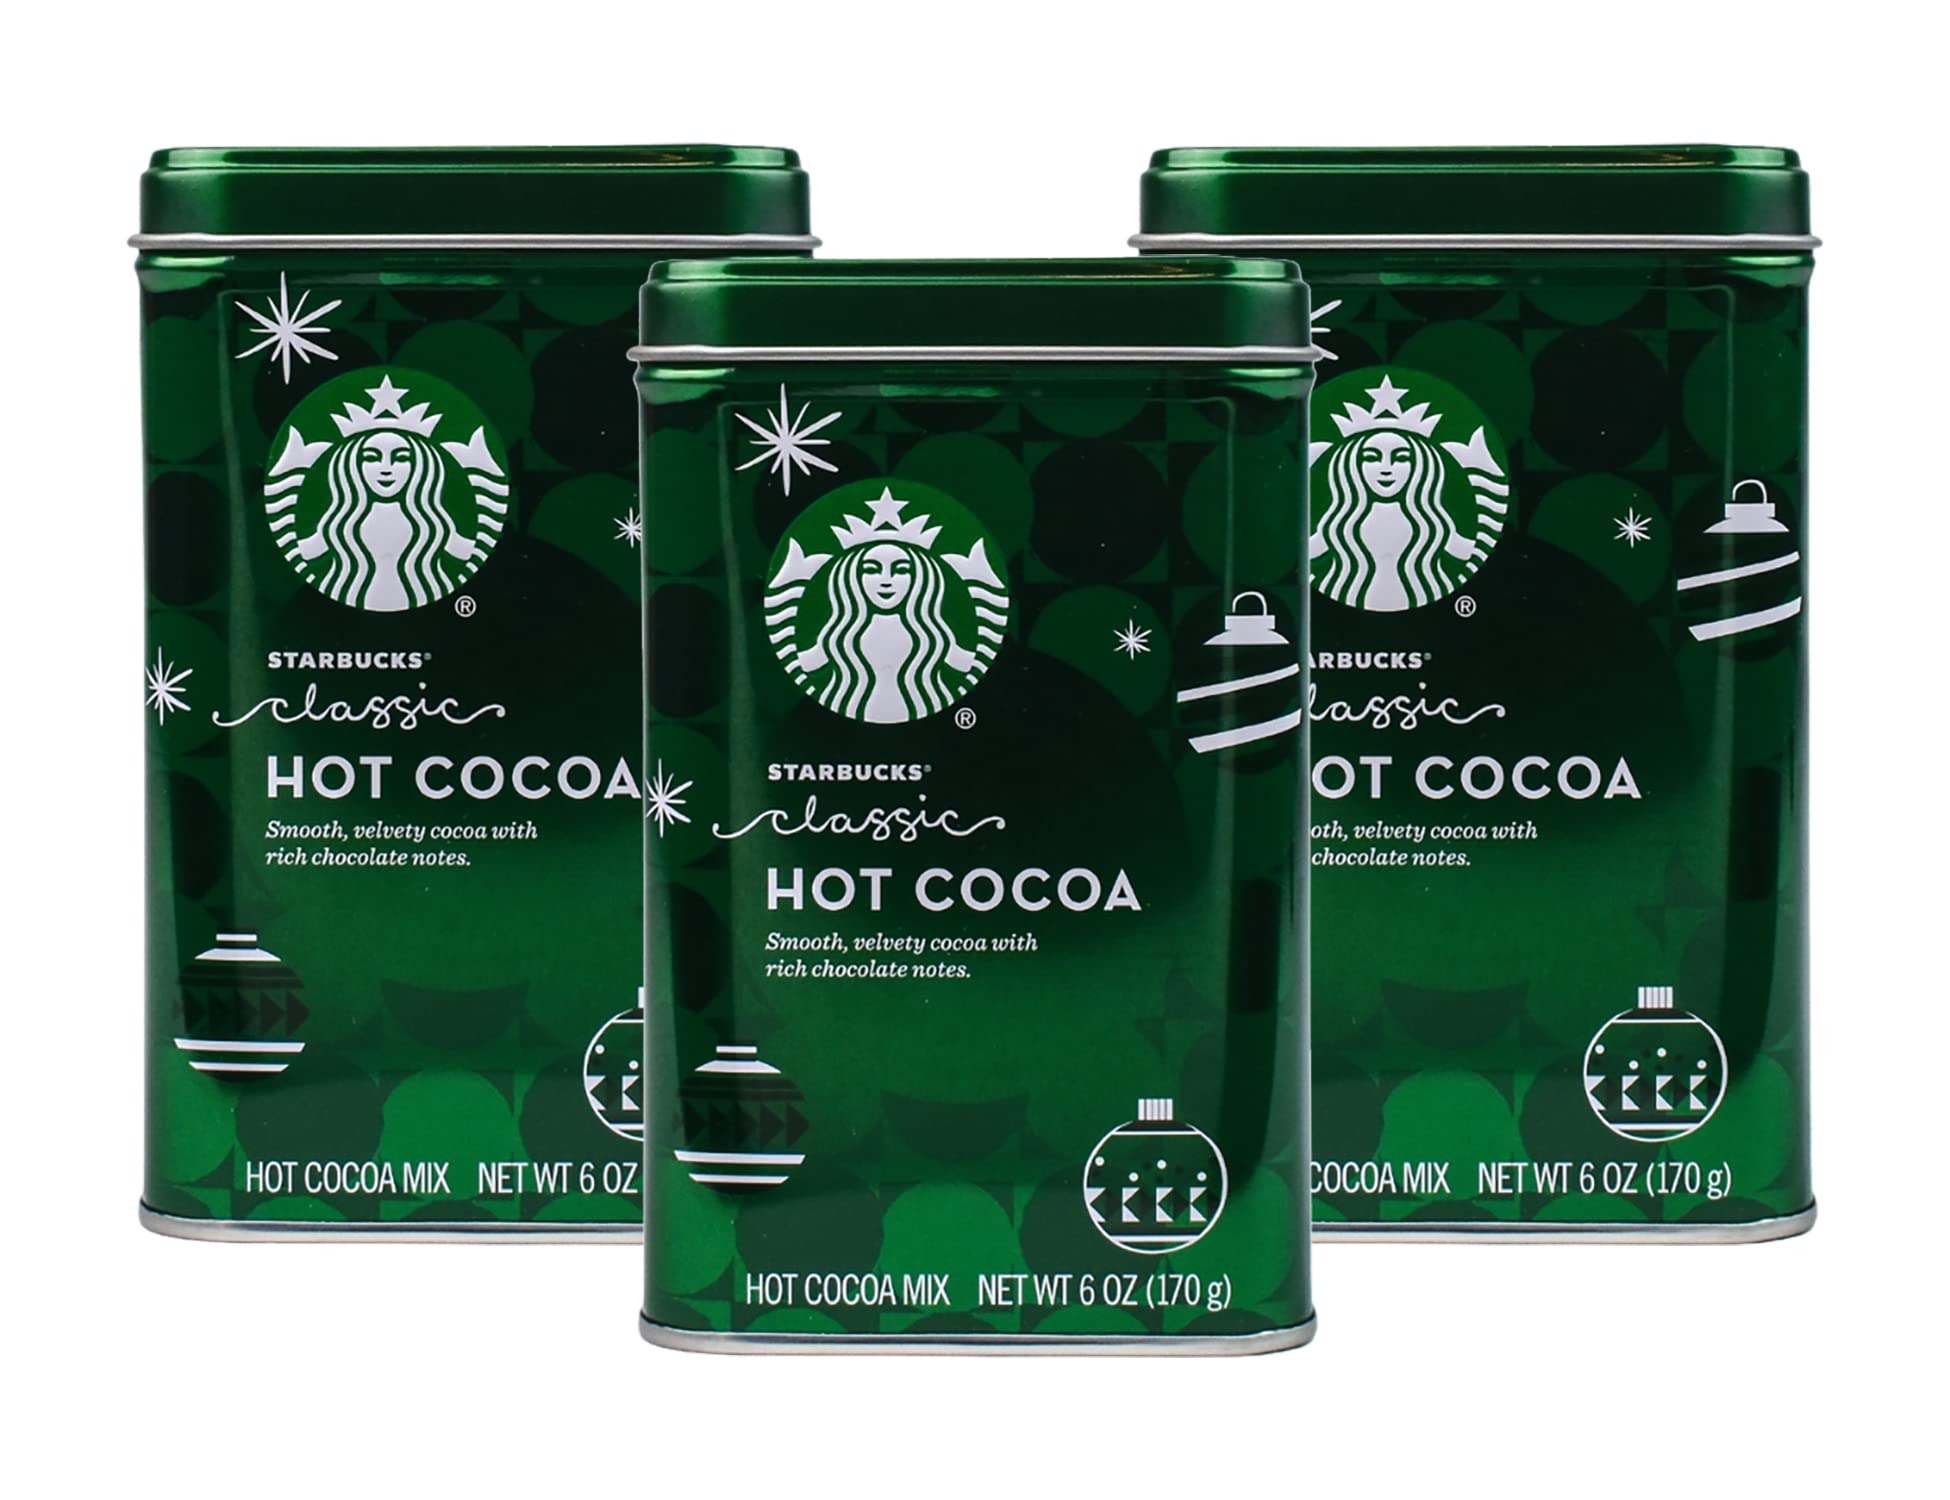
Item Name: Starbucks Hot Cocoa Mix, 6 Ounce Classic Hot Cocoa (Classic Hot Cocoa, 6 Ounce (Pack of 3))
Value: 18.0
Unit: Ounce

Price: 5.975